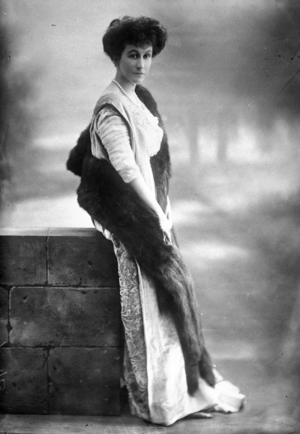
Lallie Charles est une photographe anglaise, qui, avec sa sœur Rita Martin, a connu un grand succès commercial, en tant que portraitiste féminine, du début du XXᵉ siècle.